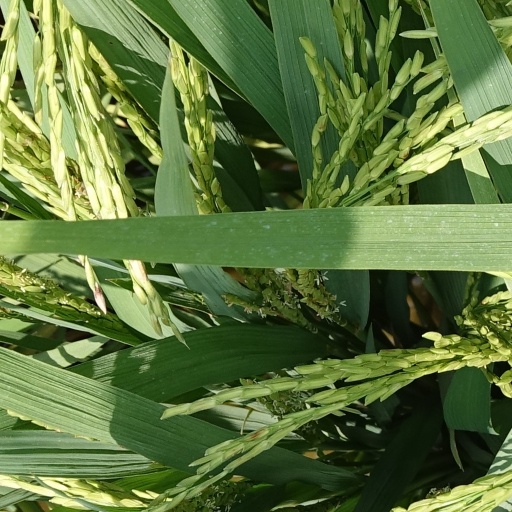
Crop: rice